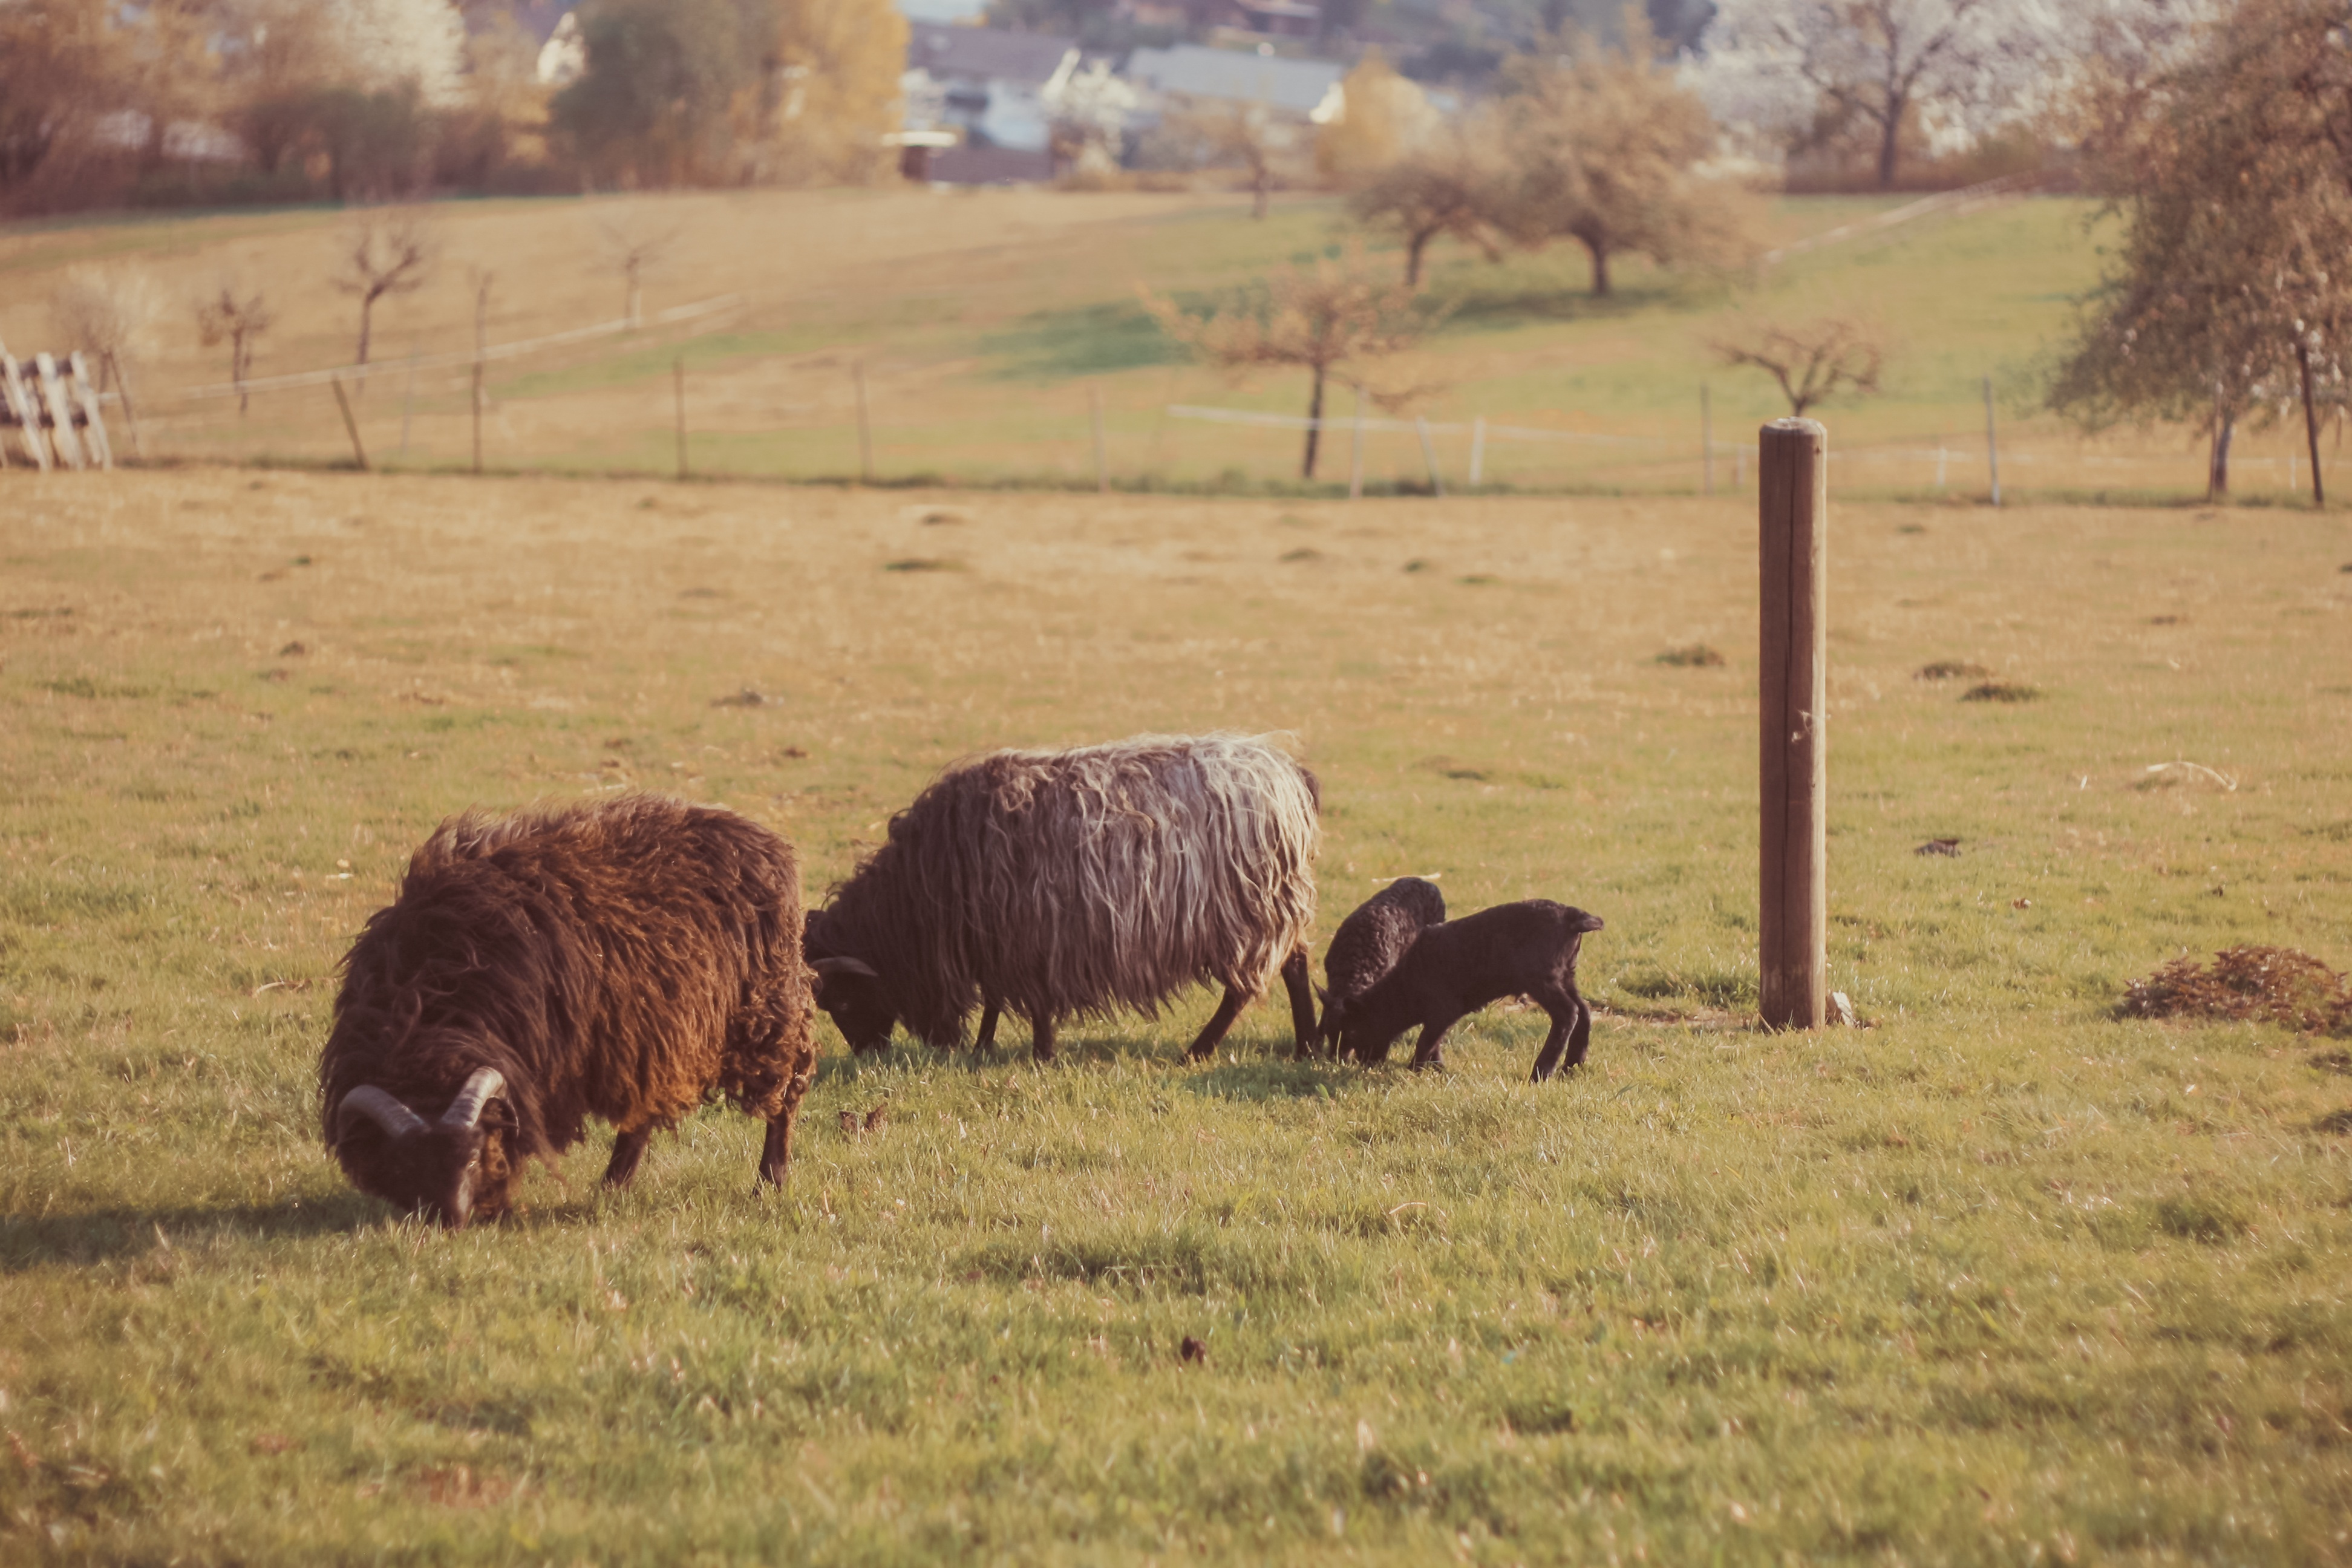
grass, field, farm, meadow, prairie, wildlife, herd, pasture, grazing, sheep, mammal, agriculture, fauna, savanna, plain, grassland, sheeps, habitat, steppe, rural area, herding, natural environment, cattle like mammal